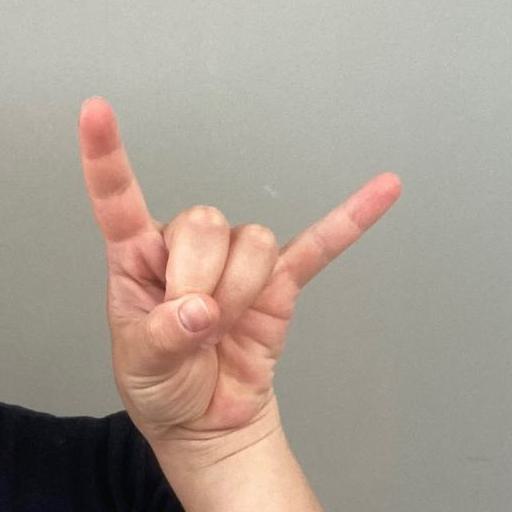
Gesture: rock